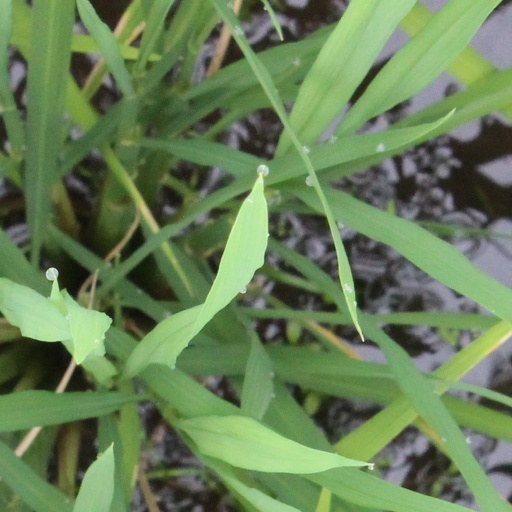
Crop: rice